Sara Zaker

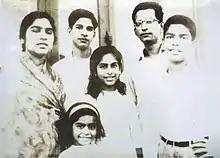
Zaker (in the middle) with her family members in Dhanmondi, Dhaka (1965)

Zaker was born to Major Salauddin Mohammad Amin and Alia Amin, a former school teacher. She was nicknamed "Chixie". Zaker completed her bachelor's and master's from the University of Dhaka in English literature. She was also trained at the British Theater Institute in 1981.